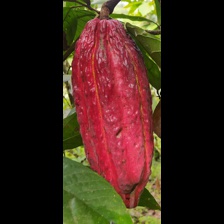
Label: sana